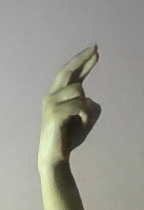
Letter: zay